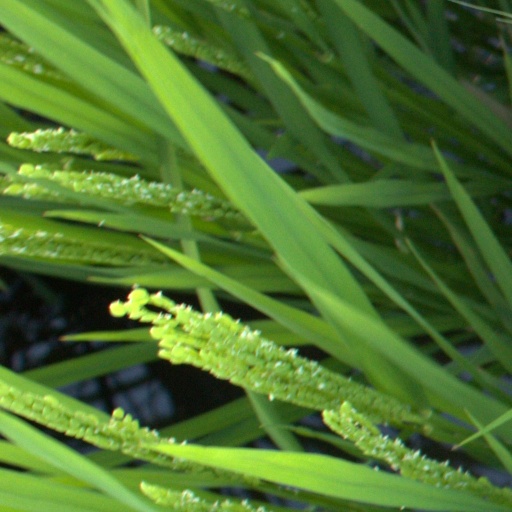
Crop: rice